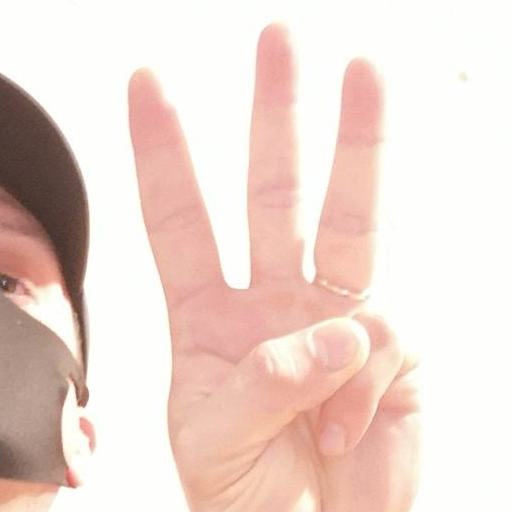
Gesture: three